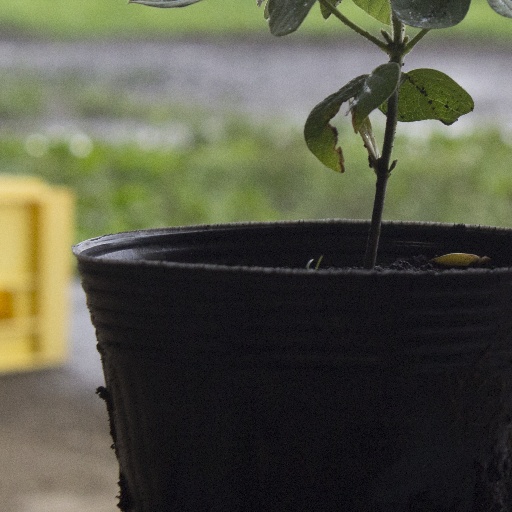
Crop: soybean